Salos Manor

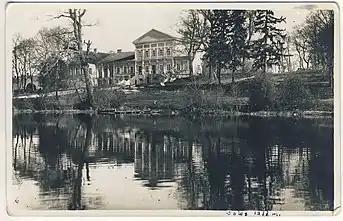
Salos Manor (1937)

After World War I, a girls' school was set up in the manor house, and in 1924, the manor was handed over to A. Čeičas, head of Antalieptė agricultural school (94 ha of land and 23 buildings).